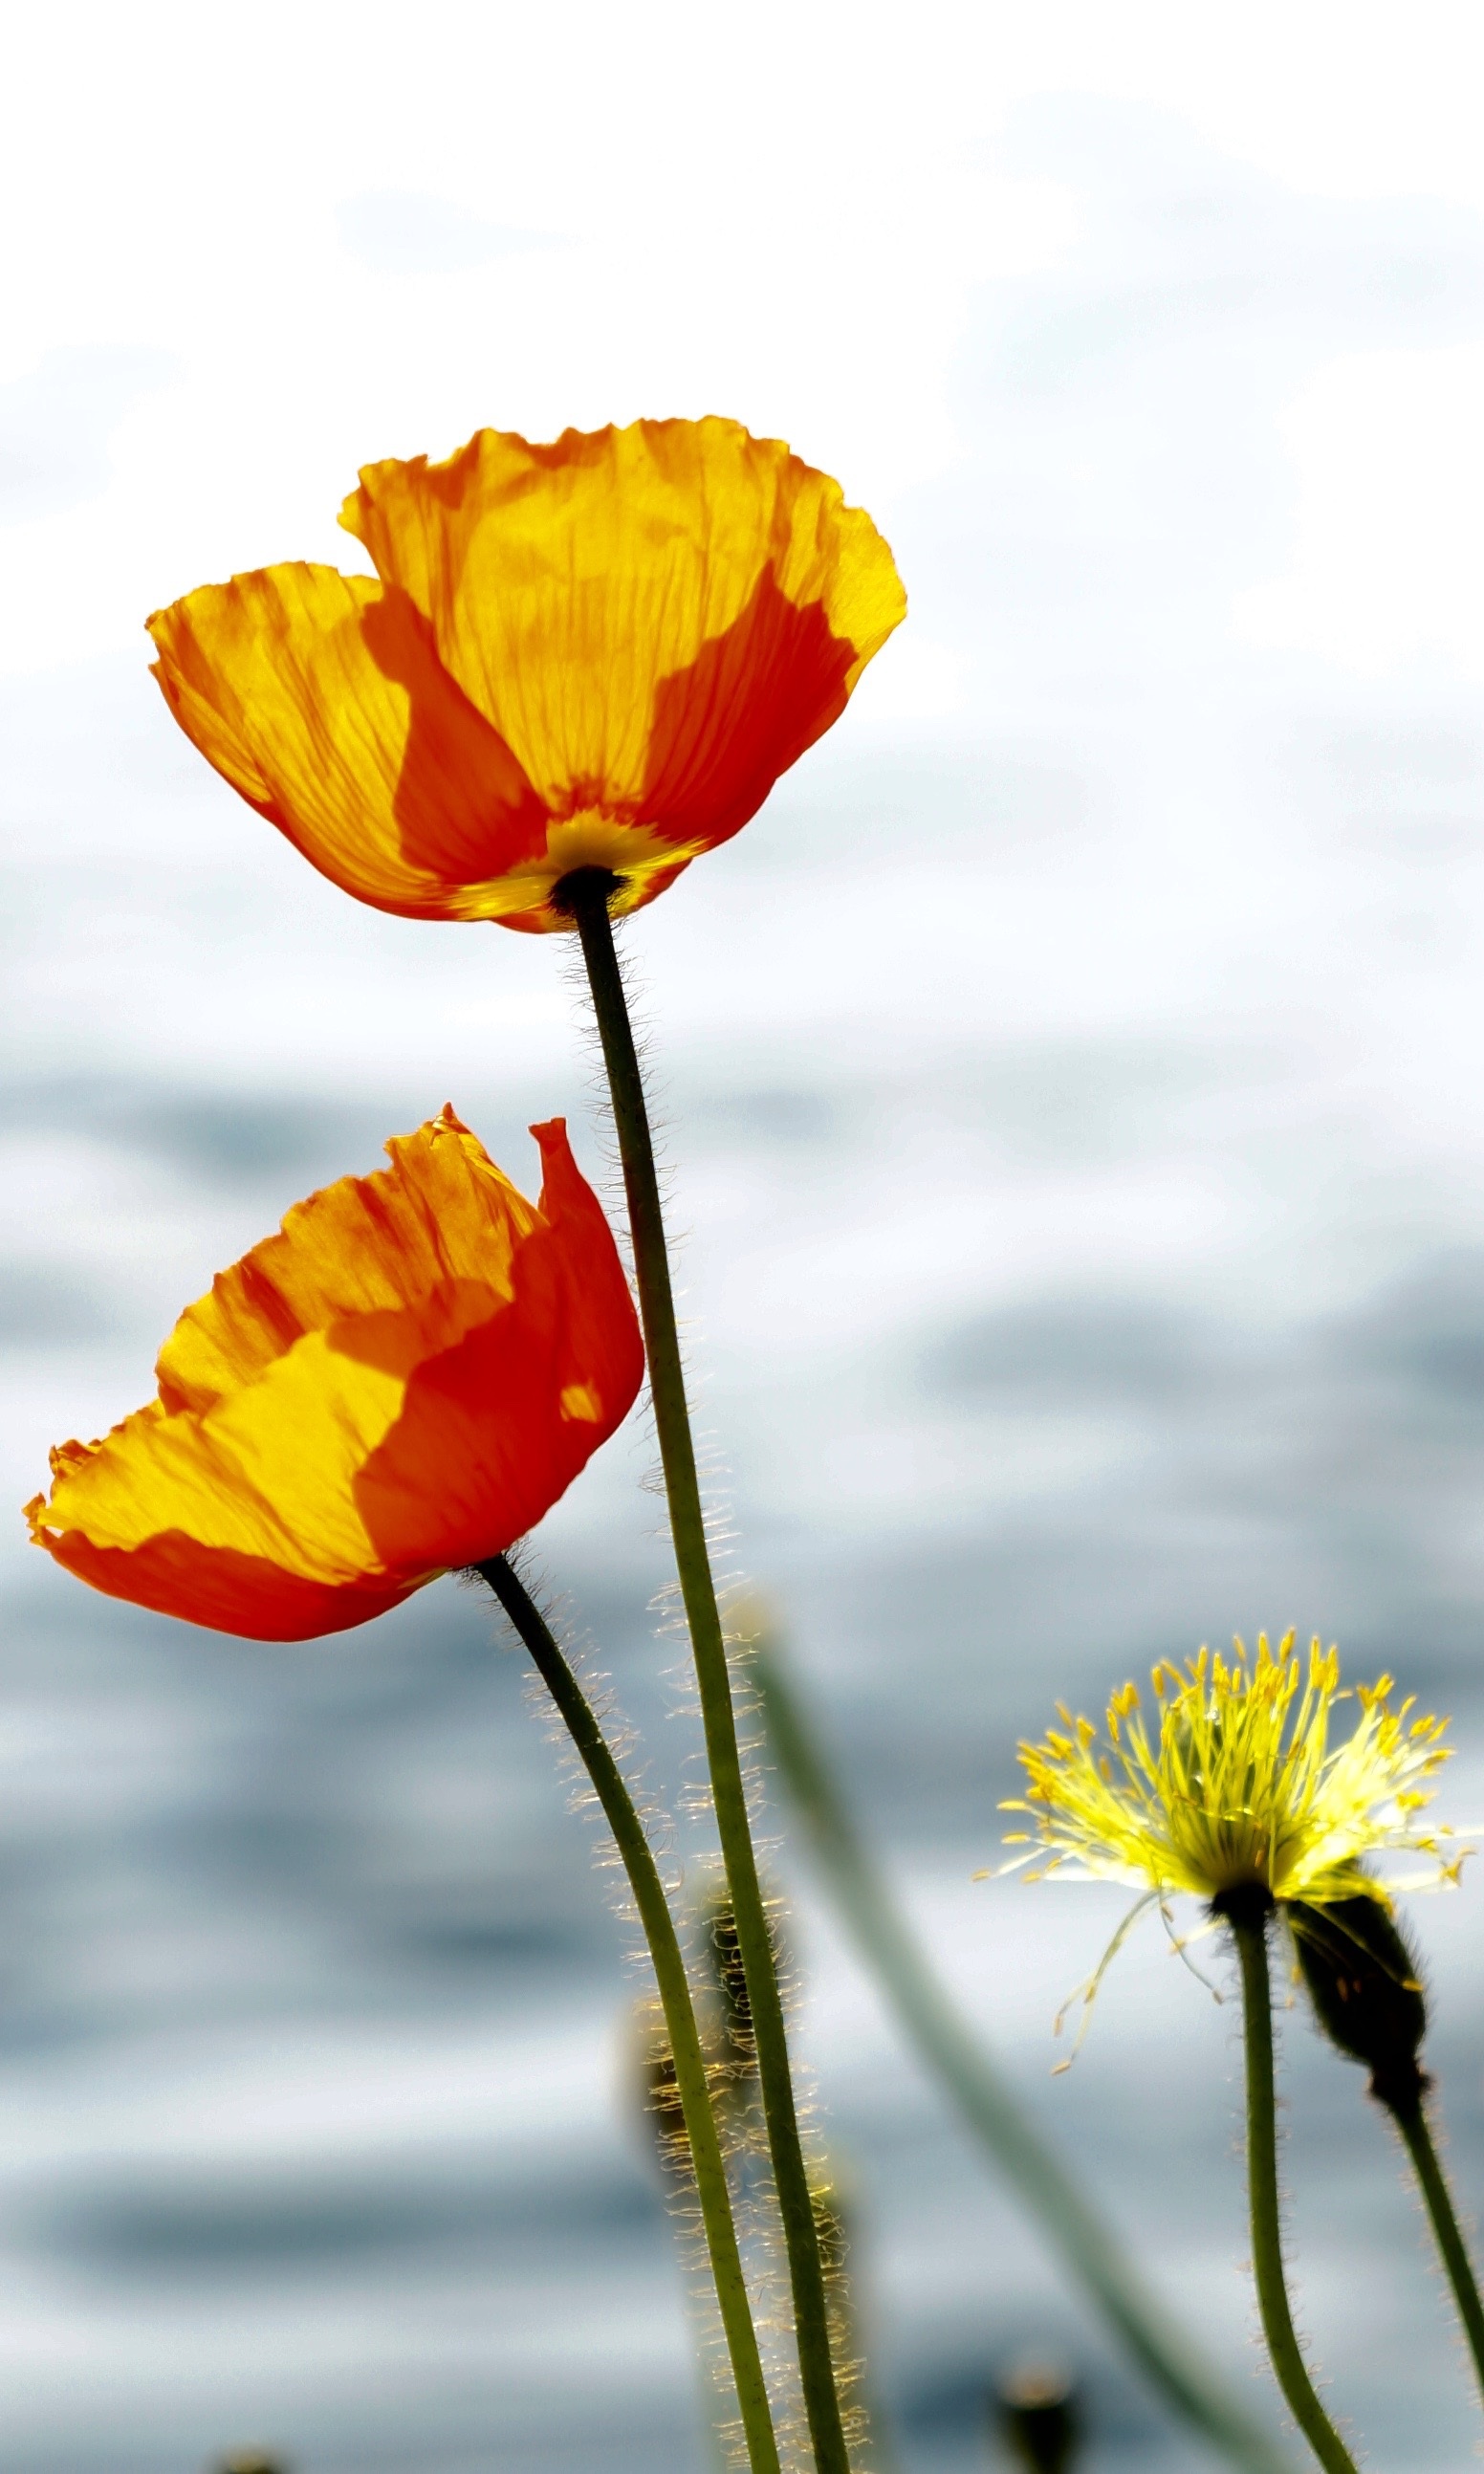
nature, blossom, plant, field, meadow, flower, petal, bloom, red, yellow, flora, wildflower, poppy, coquelicot, back light, macro photography, flowering plant, eschscholzia californica, plant stem, land plant, poppy family